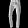
Label: Trouser